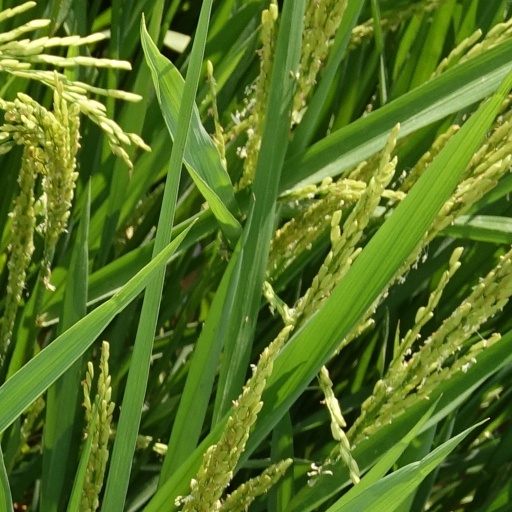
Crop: rice